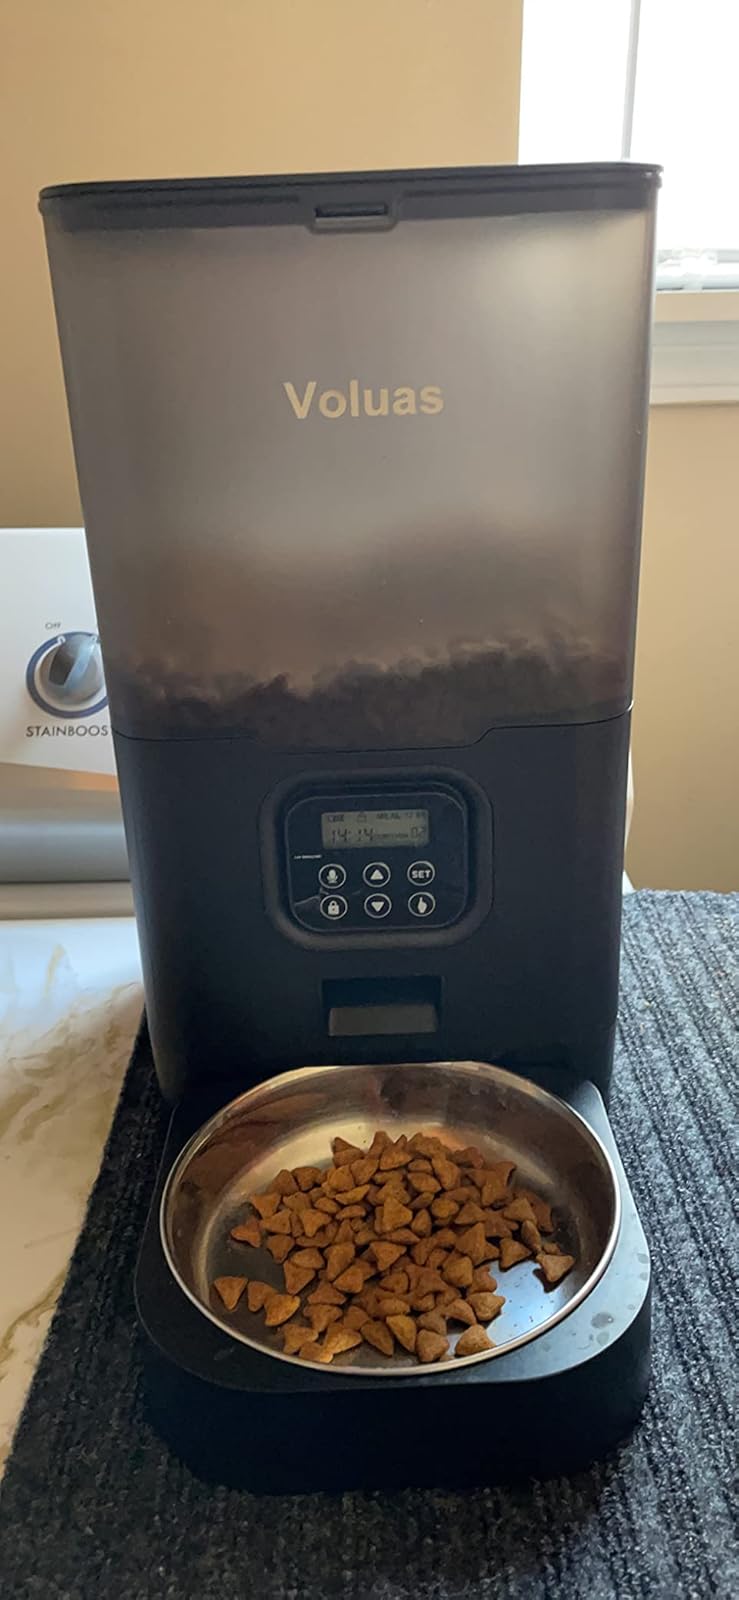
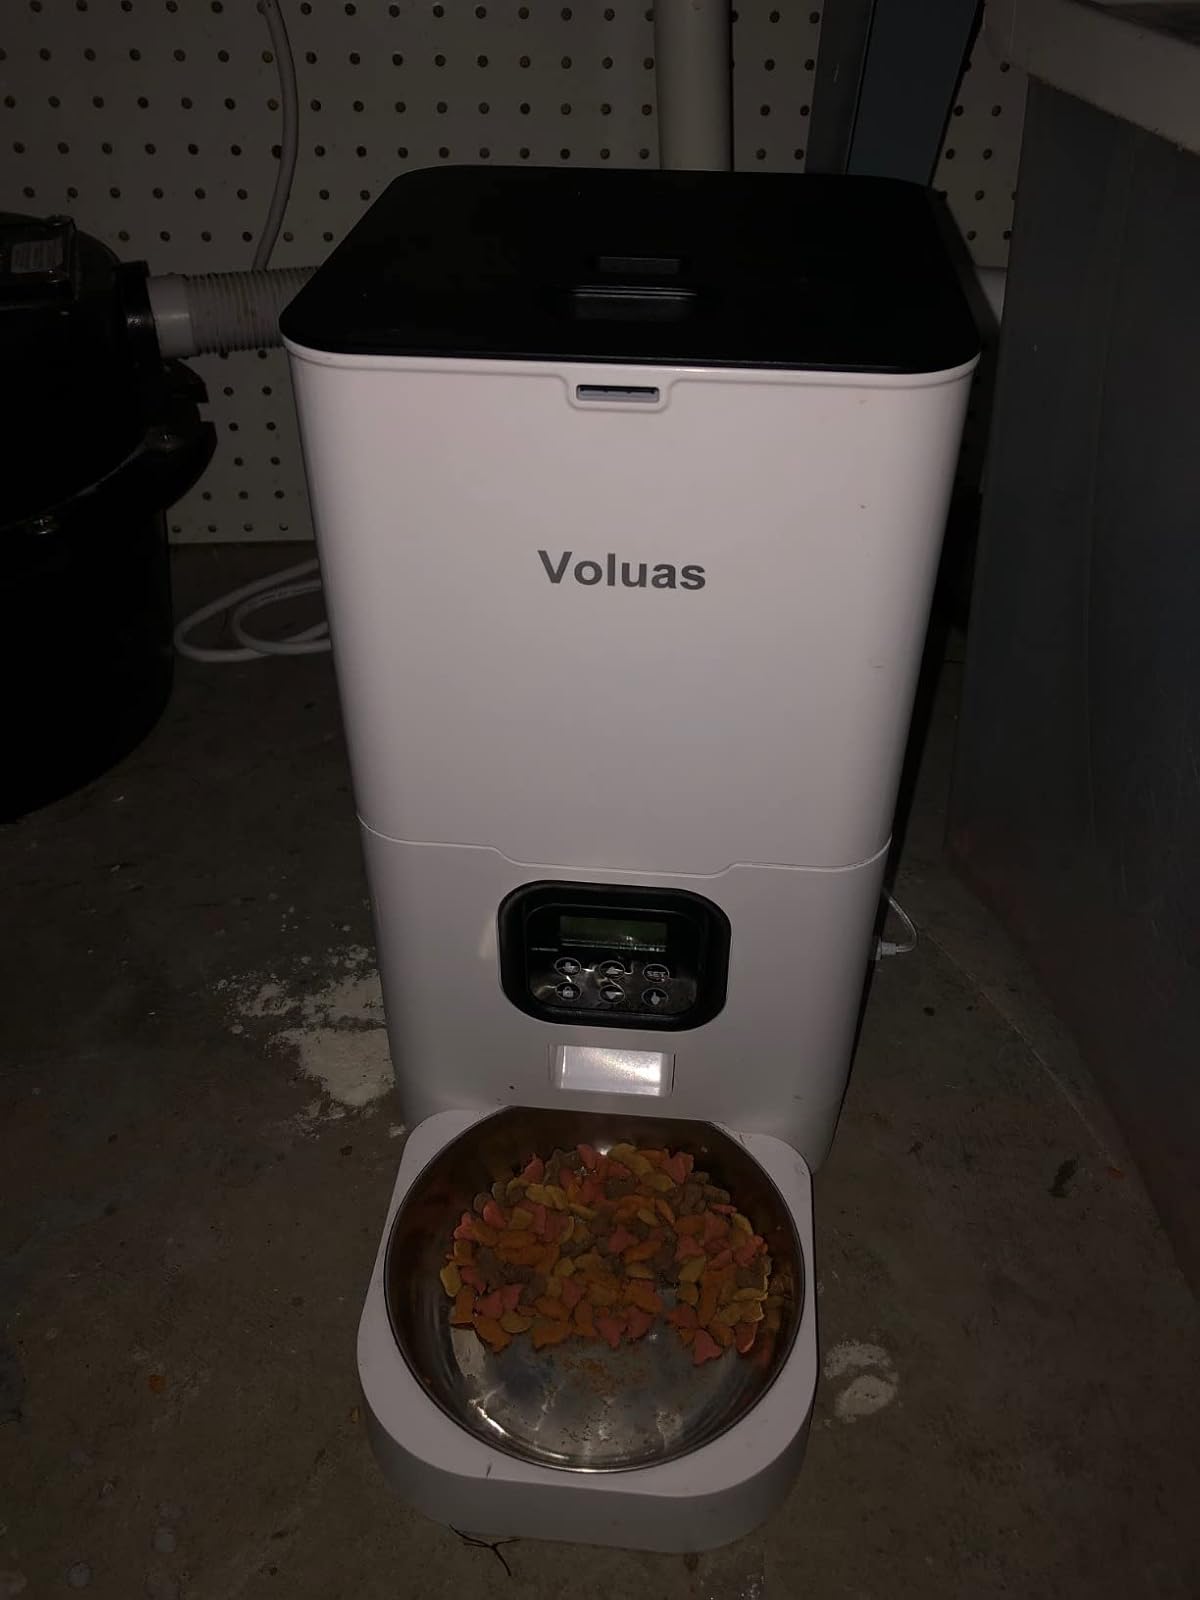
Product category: items_feeder
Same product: no